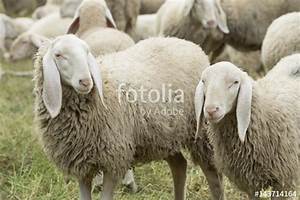
Label: sheep